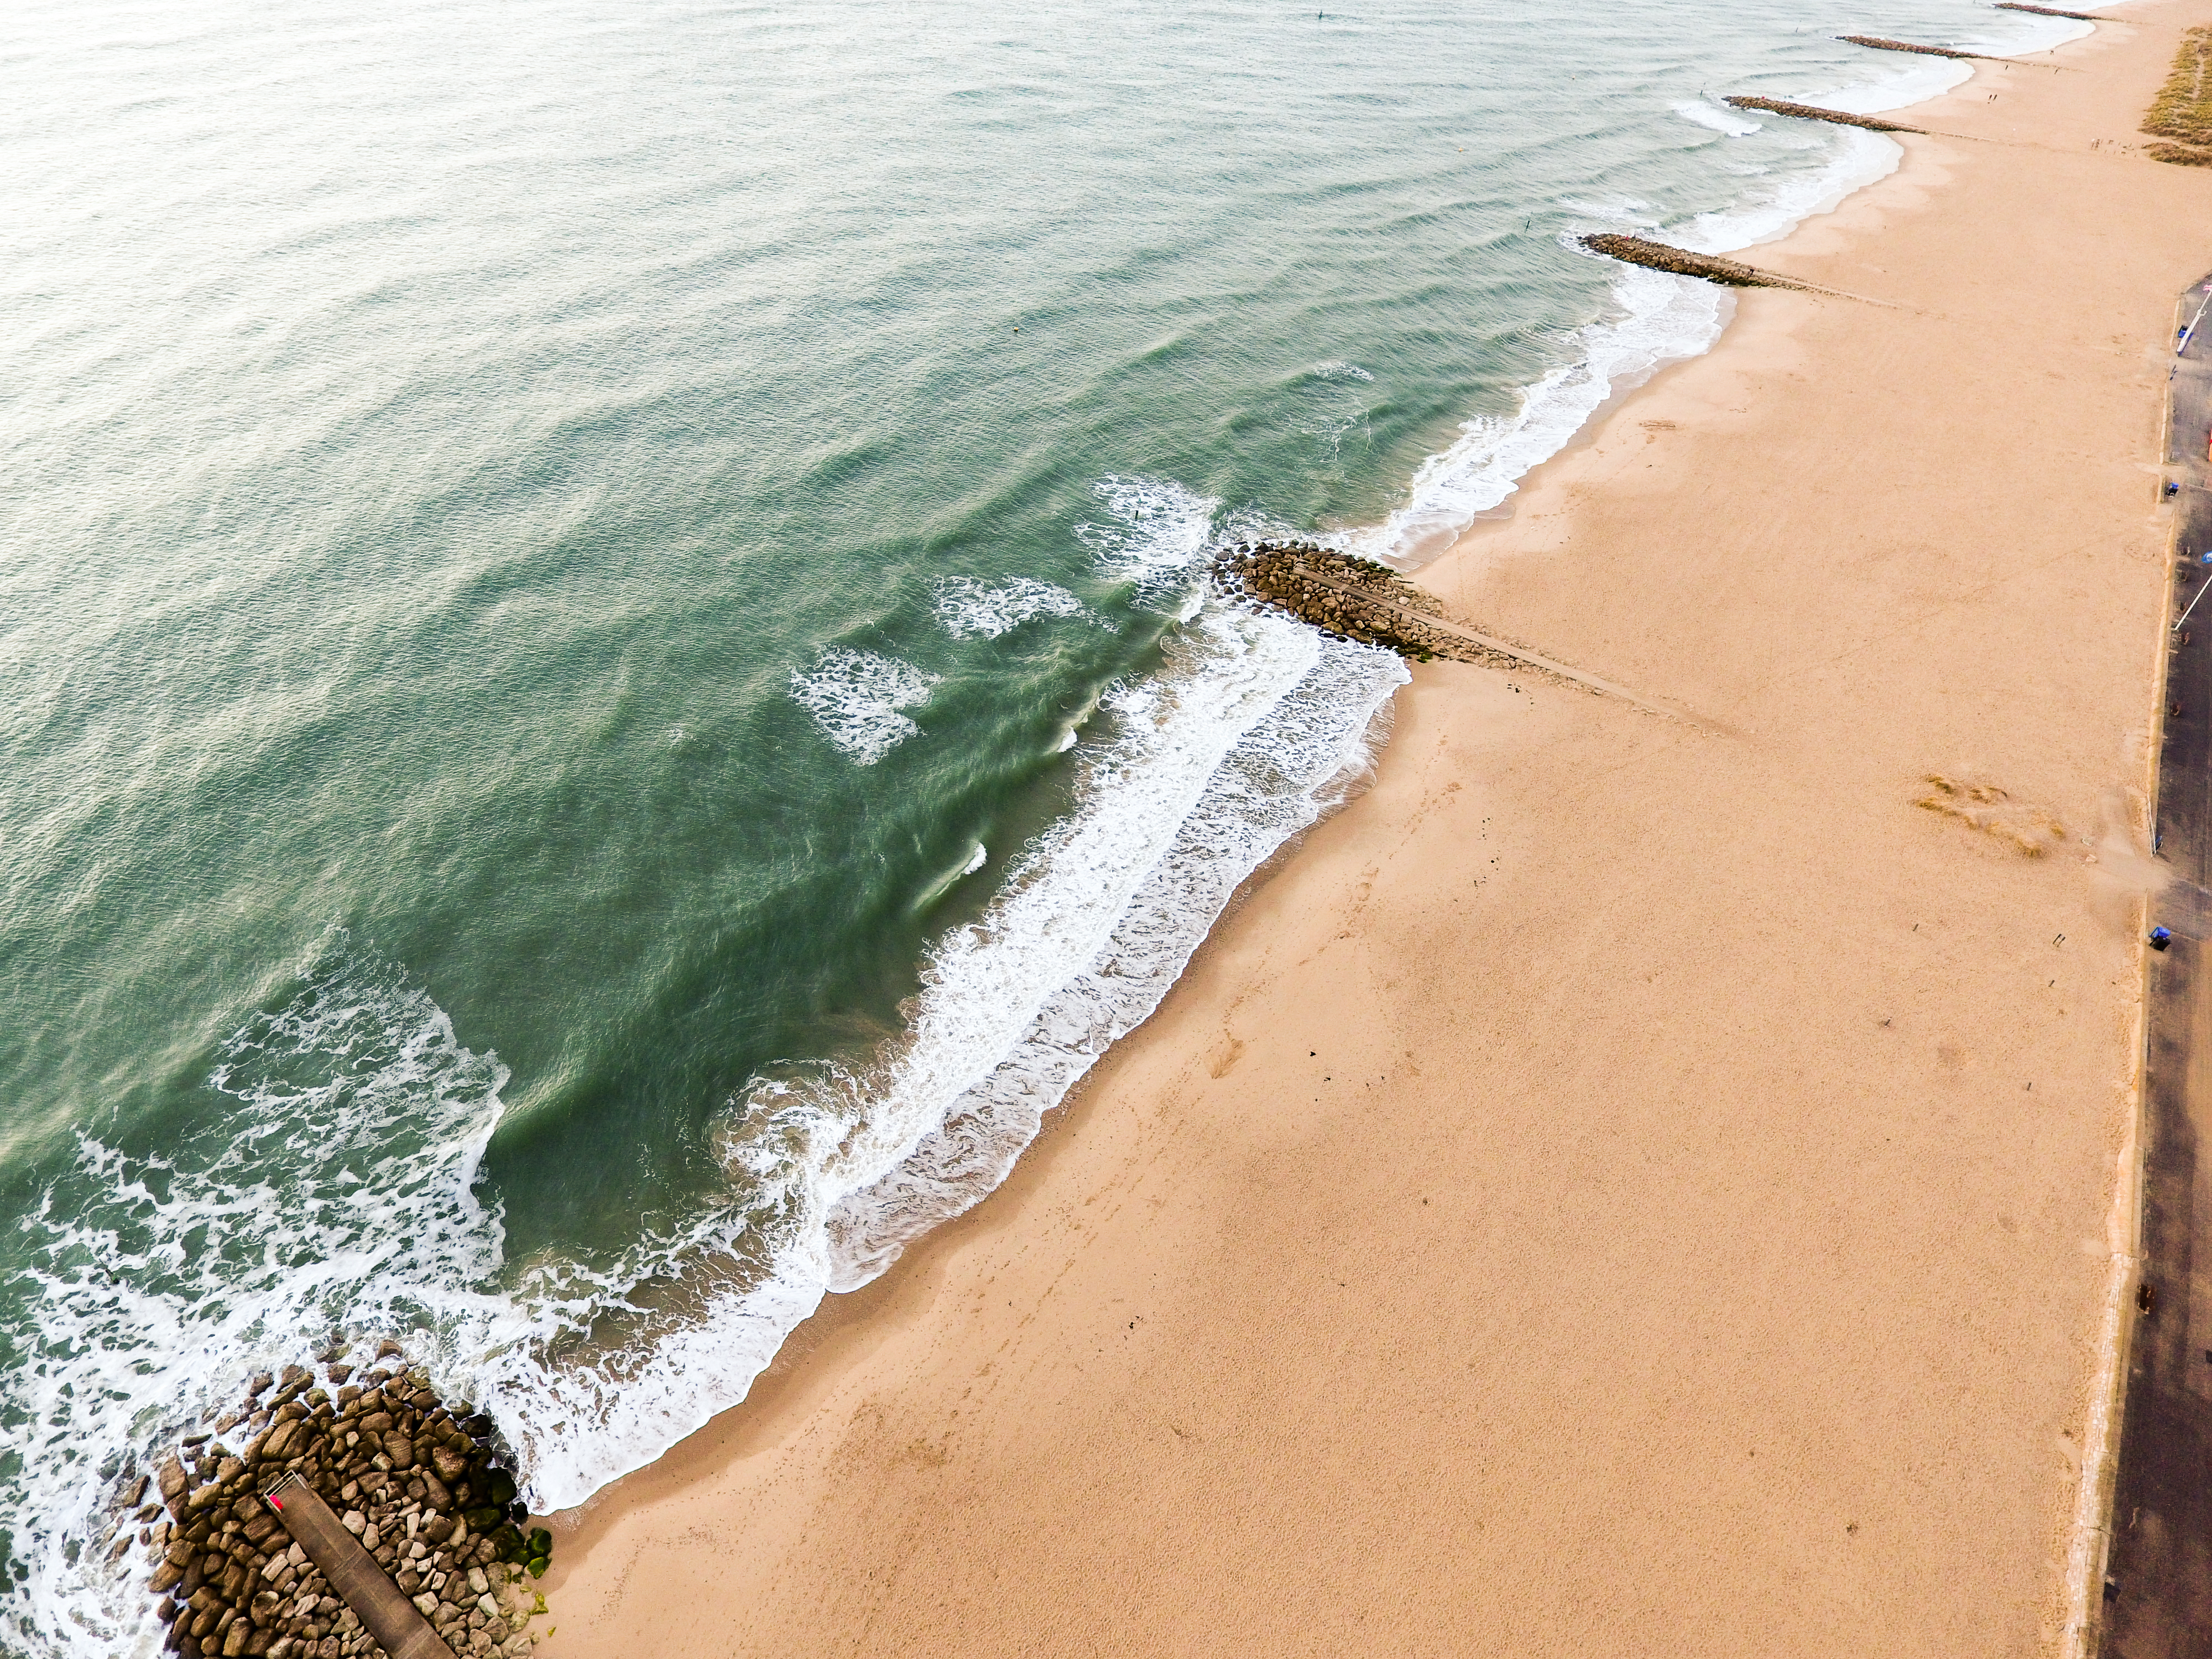
beach, sea, coast, water, sand, ocean, shore, wave, vacation, cliff, bay, terrain, body of water, cape, wind wave